Electrical wiring in North America

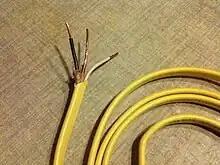
12/2 Non-metallic (NM) sheathed cable

Most circuits in modern North American homes and light commercial constructions are wired with non-metallic sheathed (NM) cable. This type of cable is low cost and appropriate for dry indoor applications. The designation NM "XX"-"Y" indicates, respectively, the type of sheathing (in this case, non-metallic), the size of the main conductors, and the total number of circuit conductors (exclusive of the grounding conductor). For example, NM 14-2 cable contains three conductors (two plus one ground) at 14 gauge, a size typically used for circuits protected at 15 amperes. Circuits with larger currents (such as for electric furnaces, water heaters, air conditioners, or sub-mains to additional circuit panels) will have larger conductors. Not all US jurisdictions permit use of non-metallic sheathed cable. The NEC does not permit use of NM cable in large, fire-resistant, or high-rise structures.